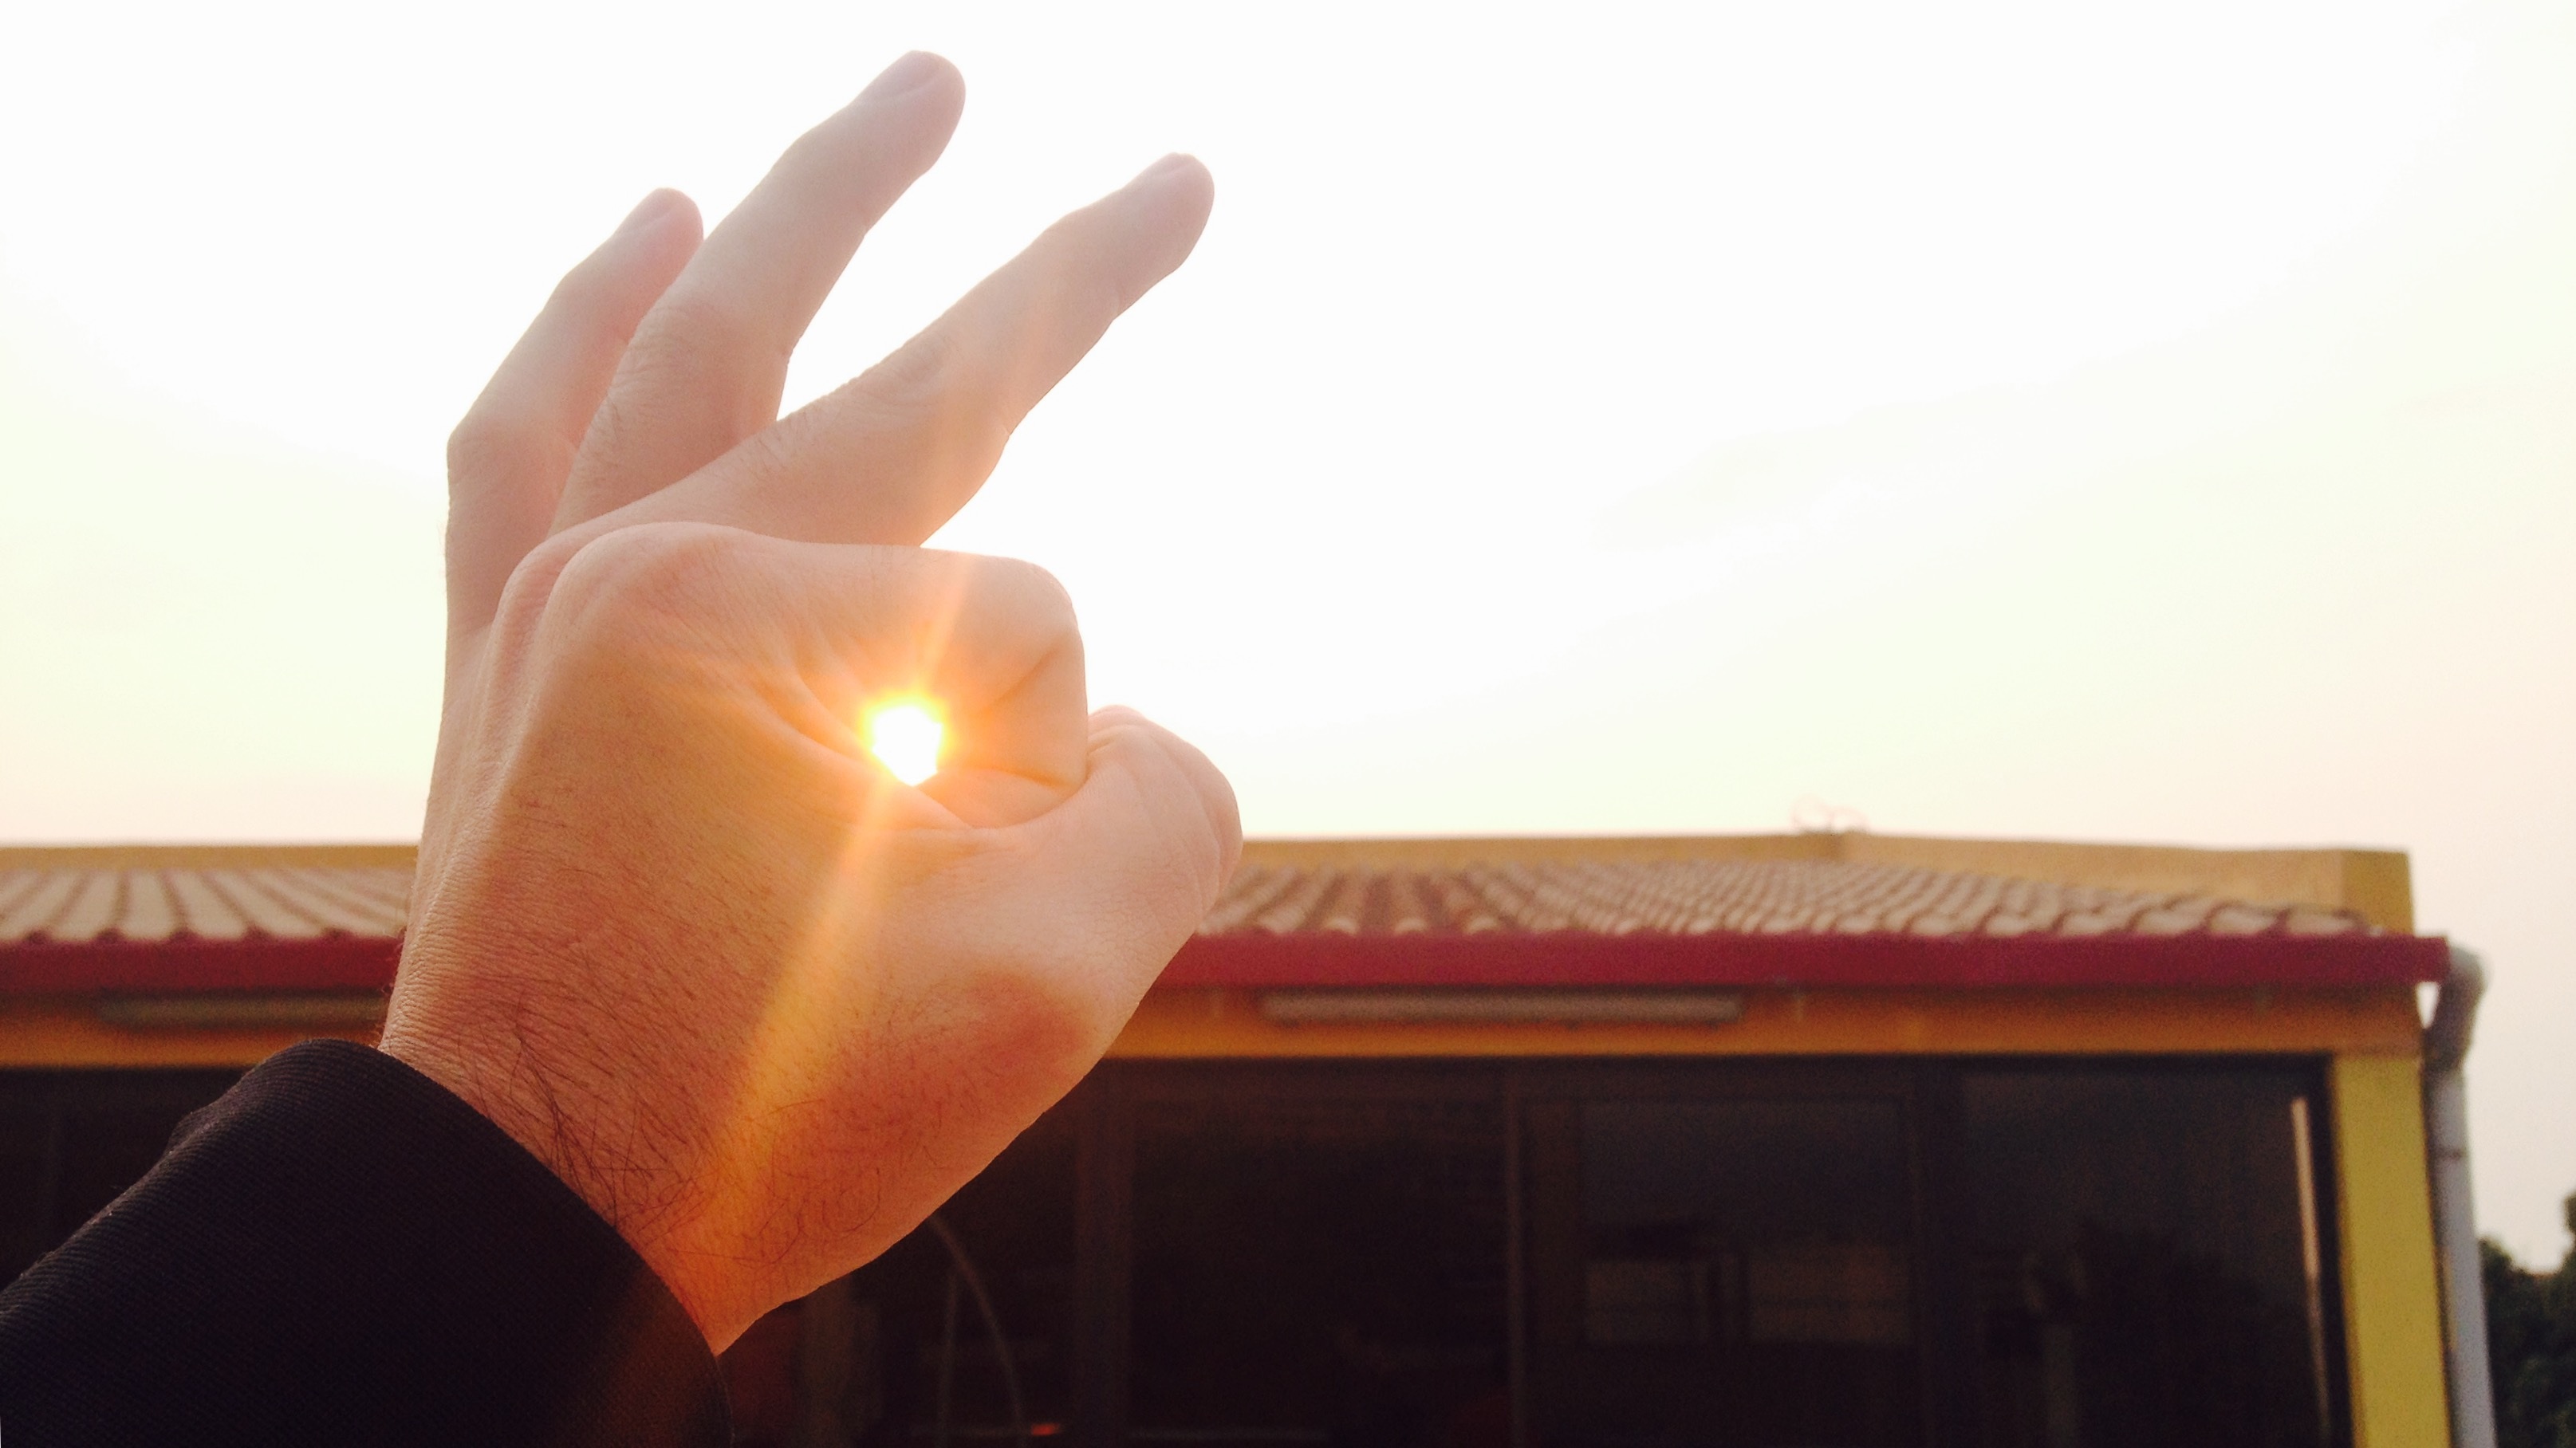
hand, finger, lighting, sense